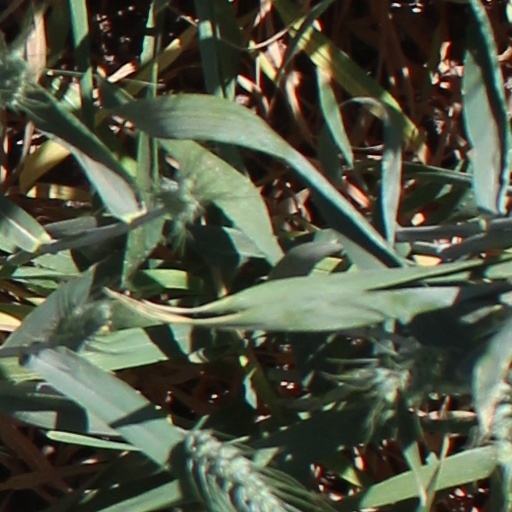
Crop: wheat